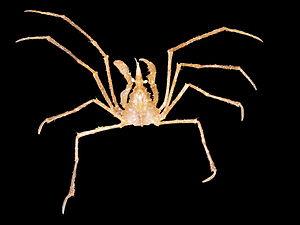
Macropodia rostrata, le Macropode ou Macropode à rostre, est un crabe de la famille des Inachidae qui évoque une petite araignée de mer car doté de longues pattes.
Macropodia est un genre de crabes, appartenant à la famille Inachidae.
Les Majoidea, sont une super-famille de crabes. Elle comprend plusieurs familles.